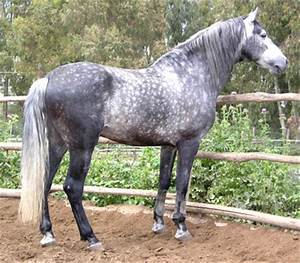
Label: horse